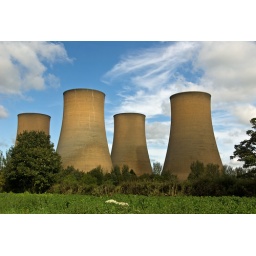
The cooling towers of a power station against a blue sky